Zeng Zhaoyu

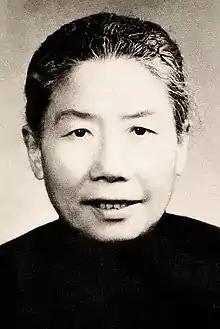
Zeng Zhaoyu

Zeng Zhaoyu (27 January 1909 – 22 December 1964), also known as Tseng Chao-yu in English, was a Chinese archaeologist, museologist, and politician who served as president of Nanjing Museum between 1955 and 1964.